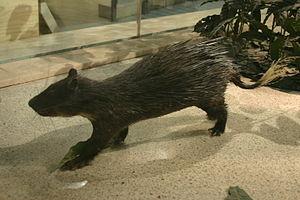
L'Athérure africain est une espèce de rongeurs de la famille des Hystricidae. C'est l'une des deux espèces de porcs-épics à queue en brosse. Ce rongeur d'Afrique équatoriale figure parmi les espèces forestières locales les plus prisées comme gibier.